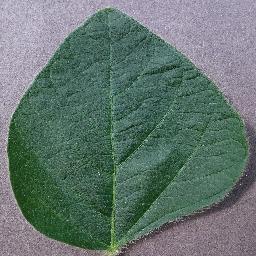
Label: Soybean___healthy